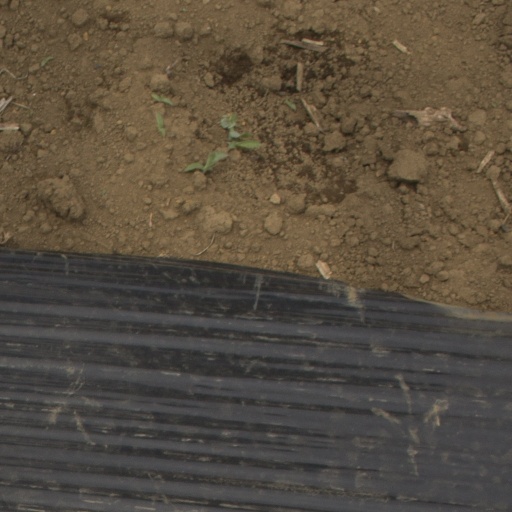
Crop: Jerusalem artichoke